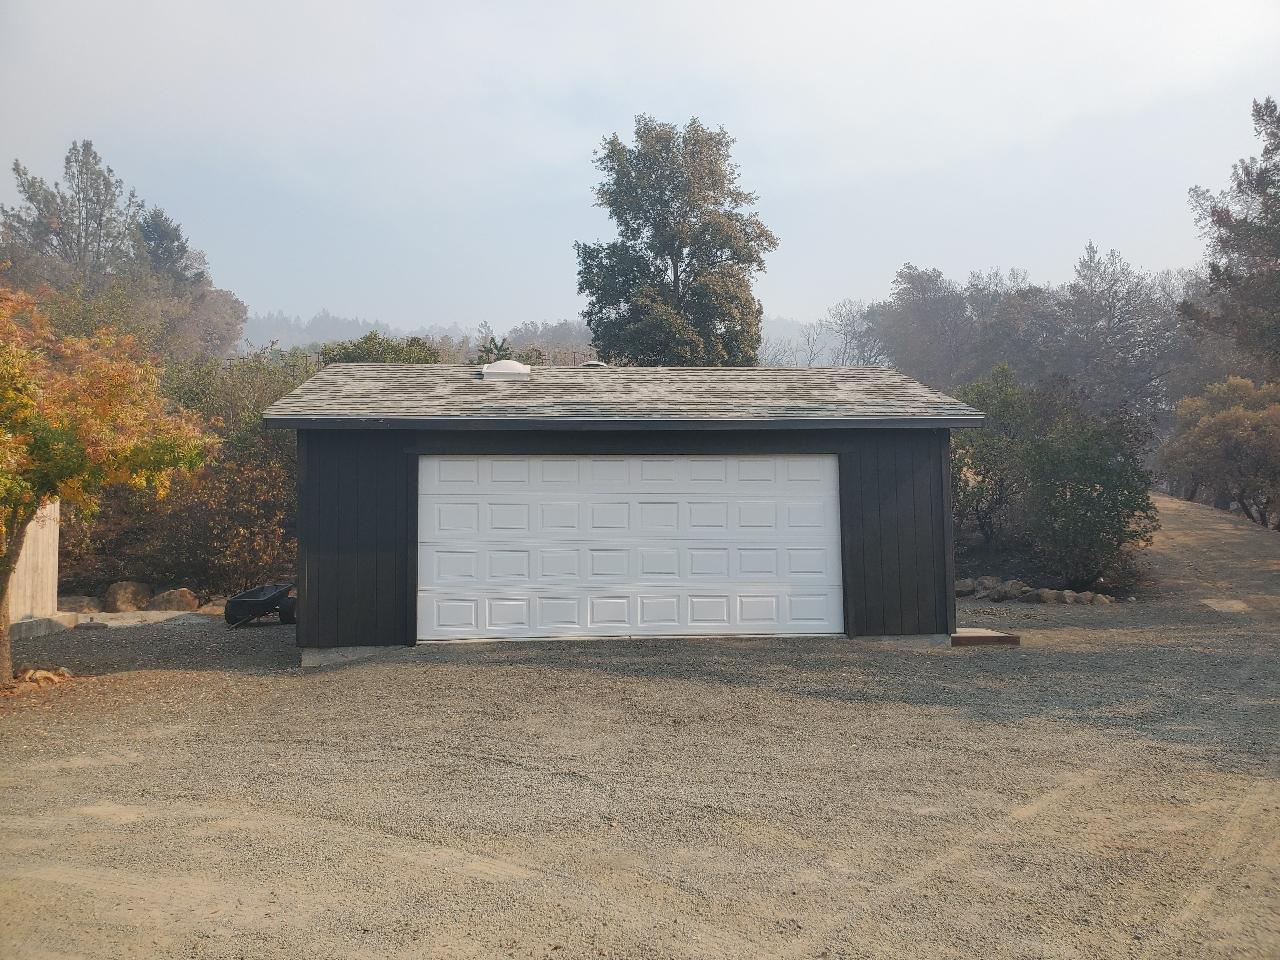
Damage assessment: no_damage